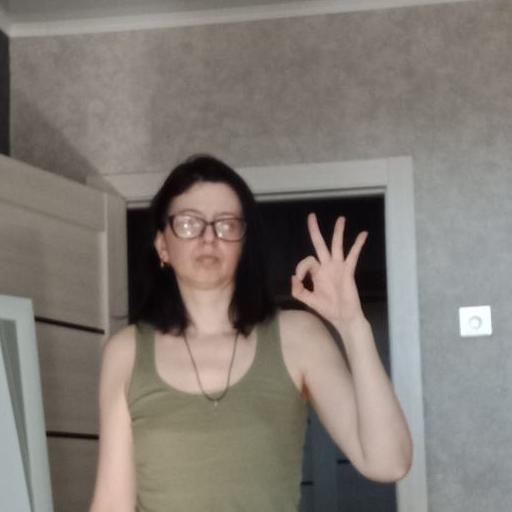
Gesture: ok